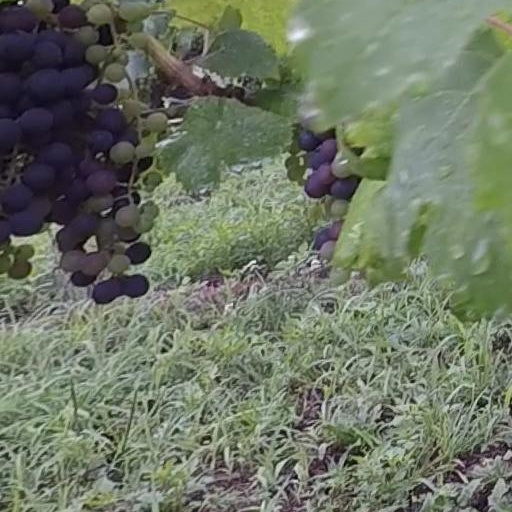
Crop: grape